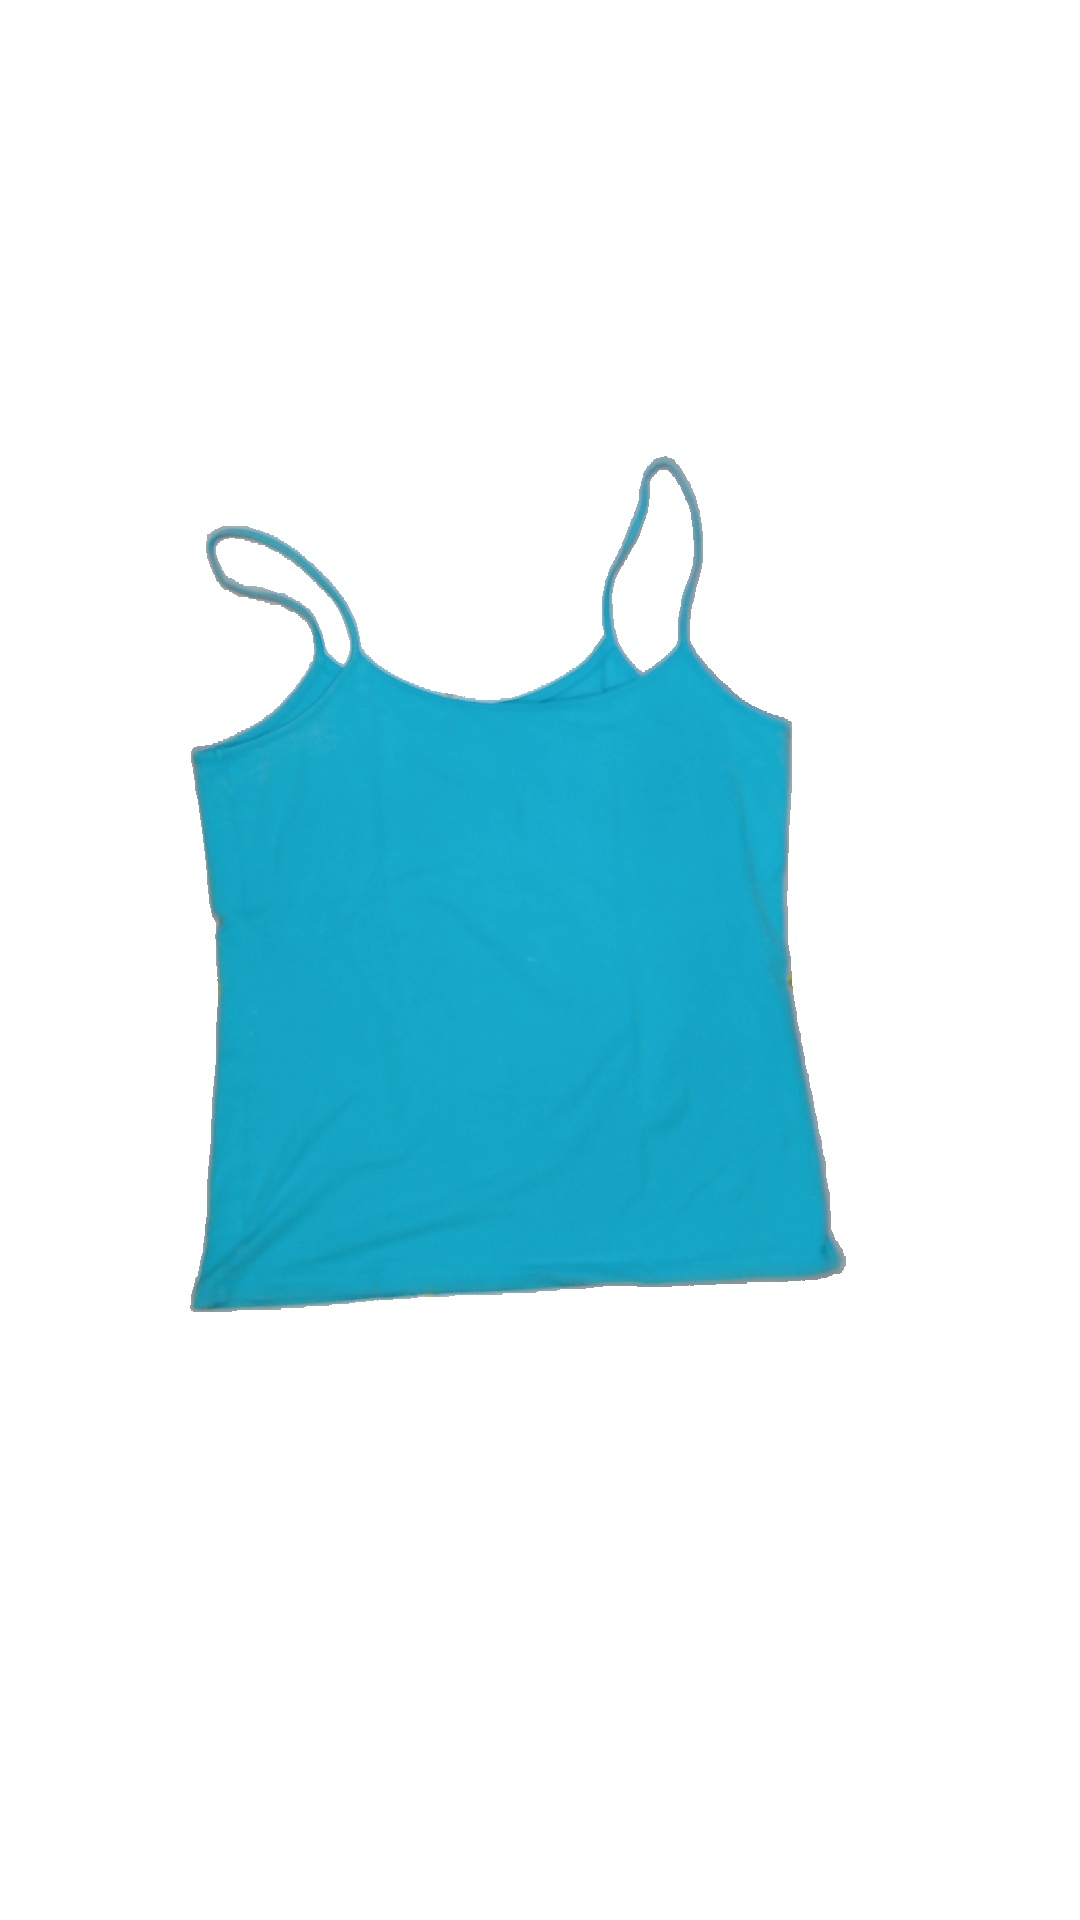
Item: Tank Top (Ladies)
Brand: Kappahl
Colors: Blue
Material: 100%cotton
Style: No trend
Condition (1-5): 3
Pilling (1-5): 5
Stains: Yes
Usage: Export
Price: <50